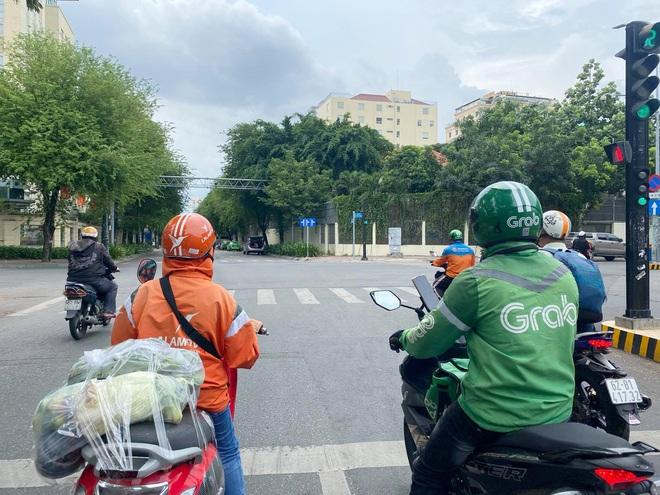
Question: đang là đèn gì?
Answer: đang là đèn xanh